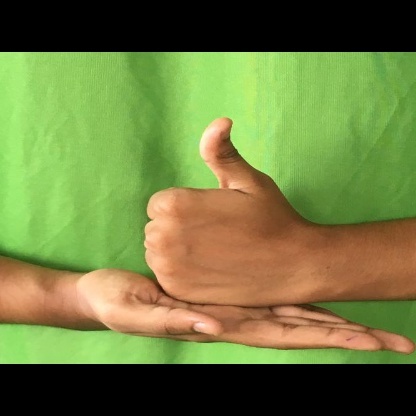
Mudra: Shivalinga